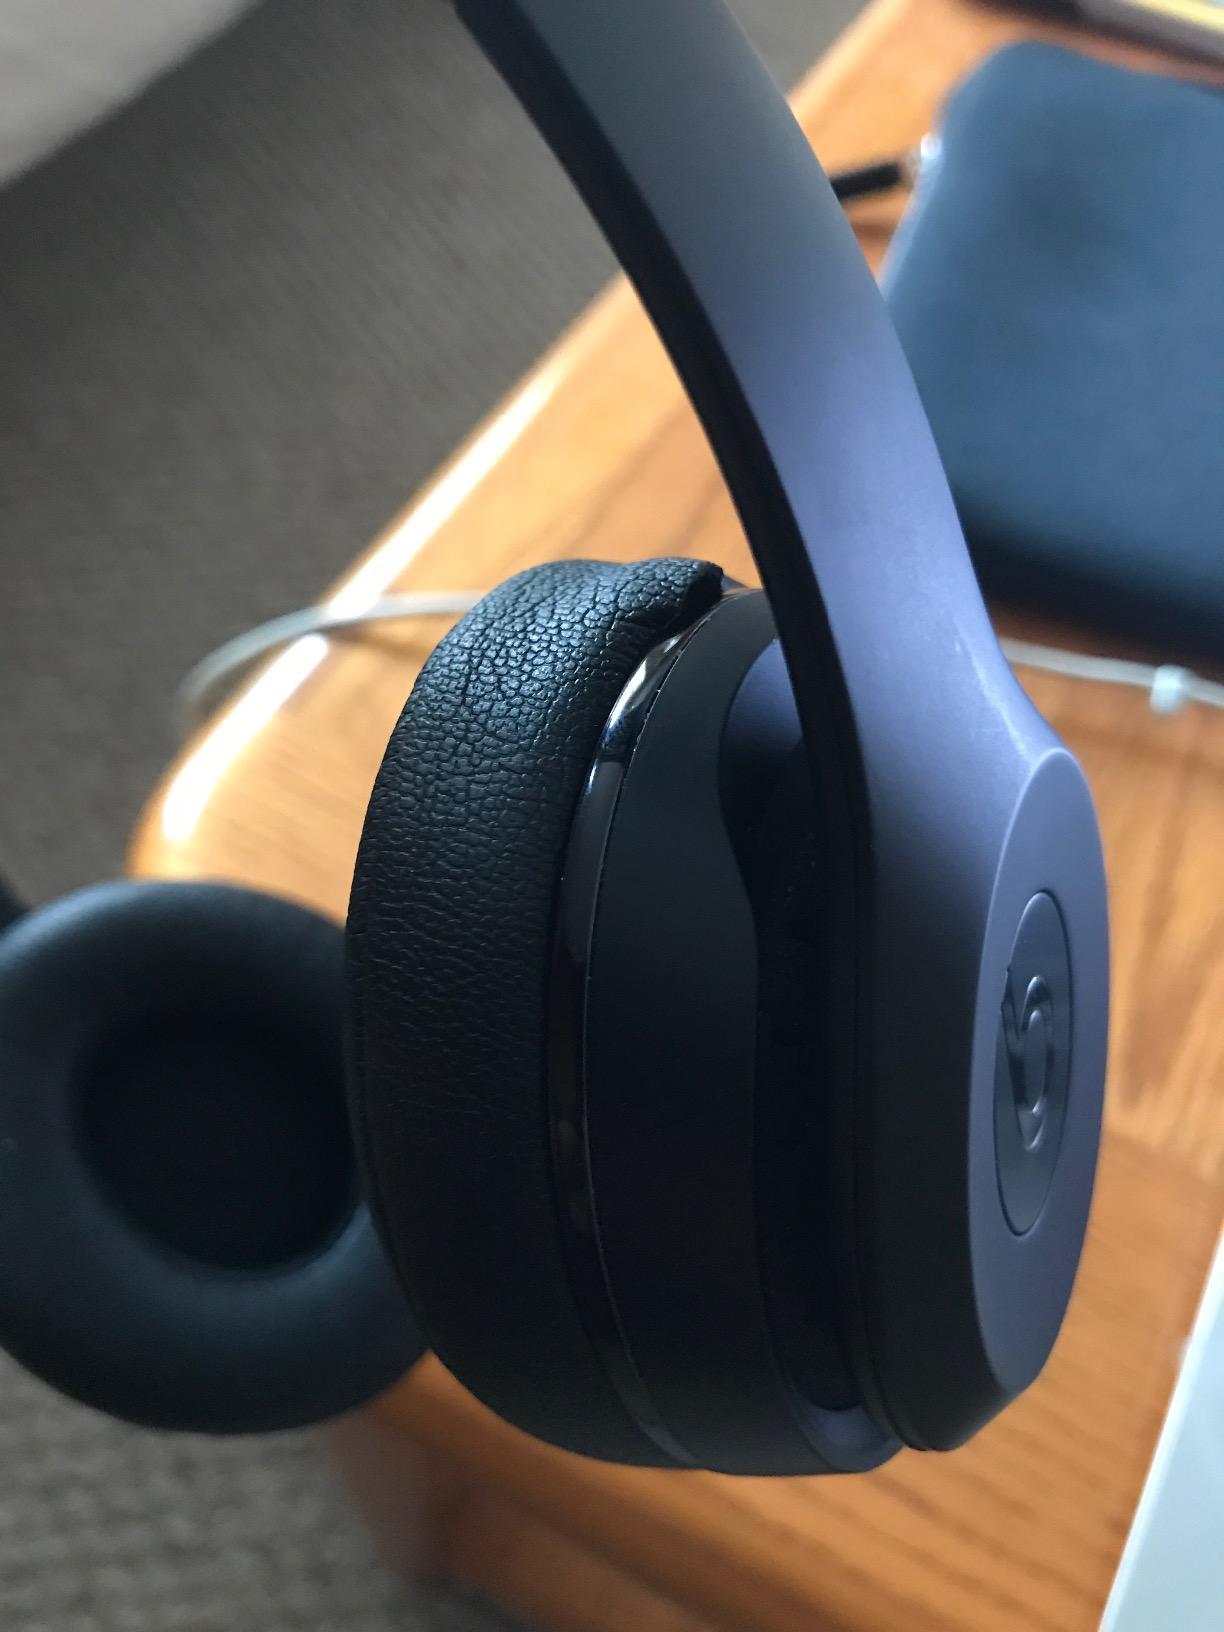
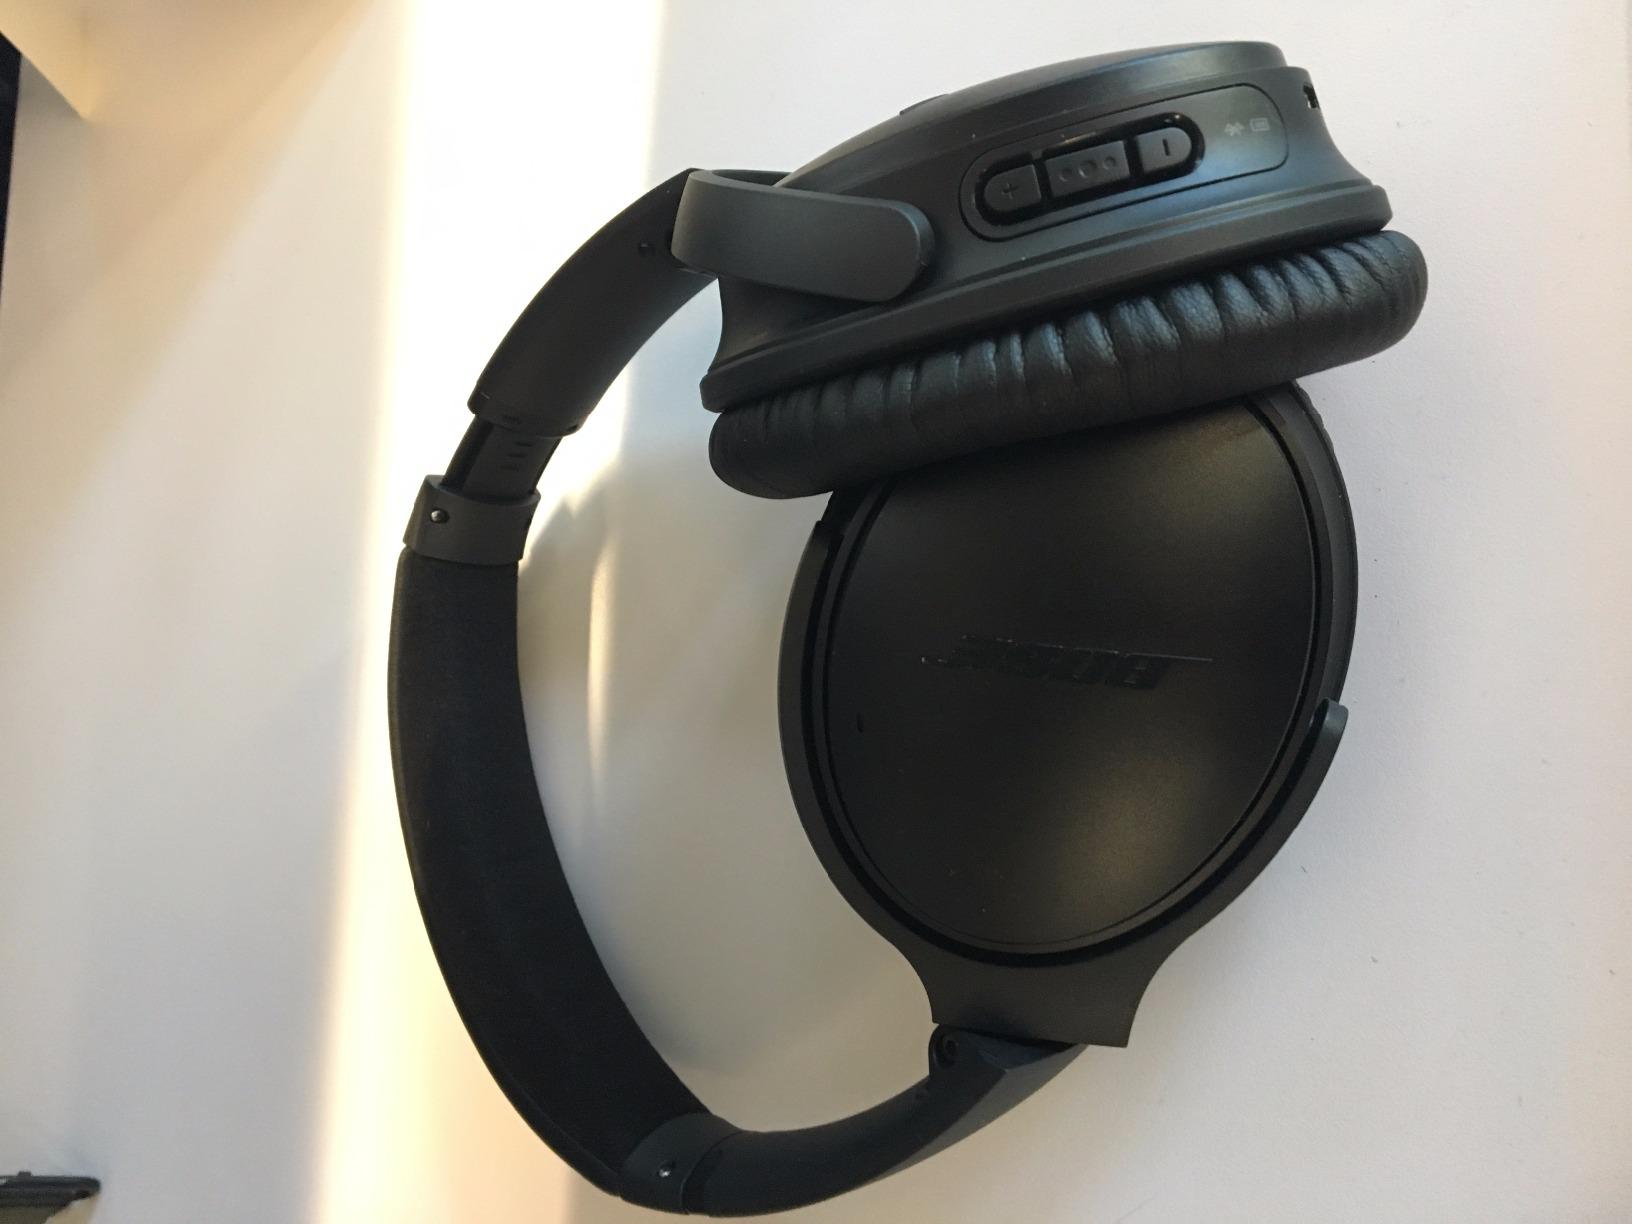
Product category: headphones
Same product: no